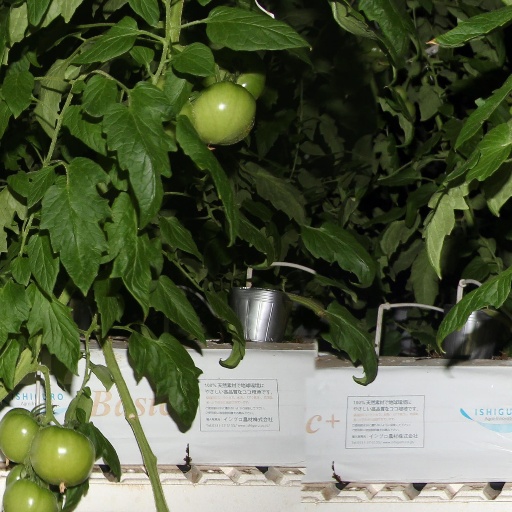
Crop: tomato